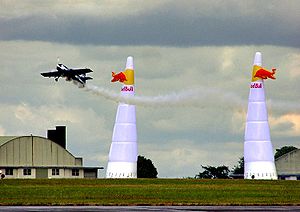
Red Bull Air Race
Red Bull Air Race
Red Bull Air Race er et årligt mesterskab i air racing, der blev grundlagt i 2003 af østrigske Red Bull GmbH.